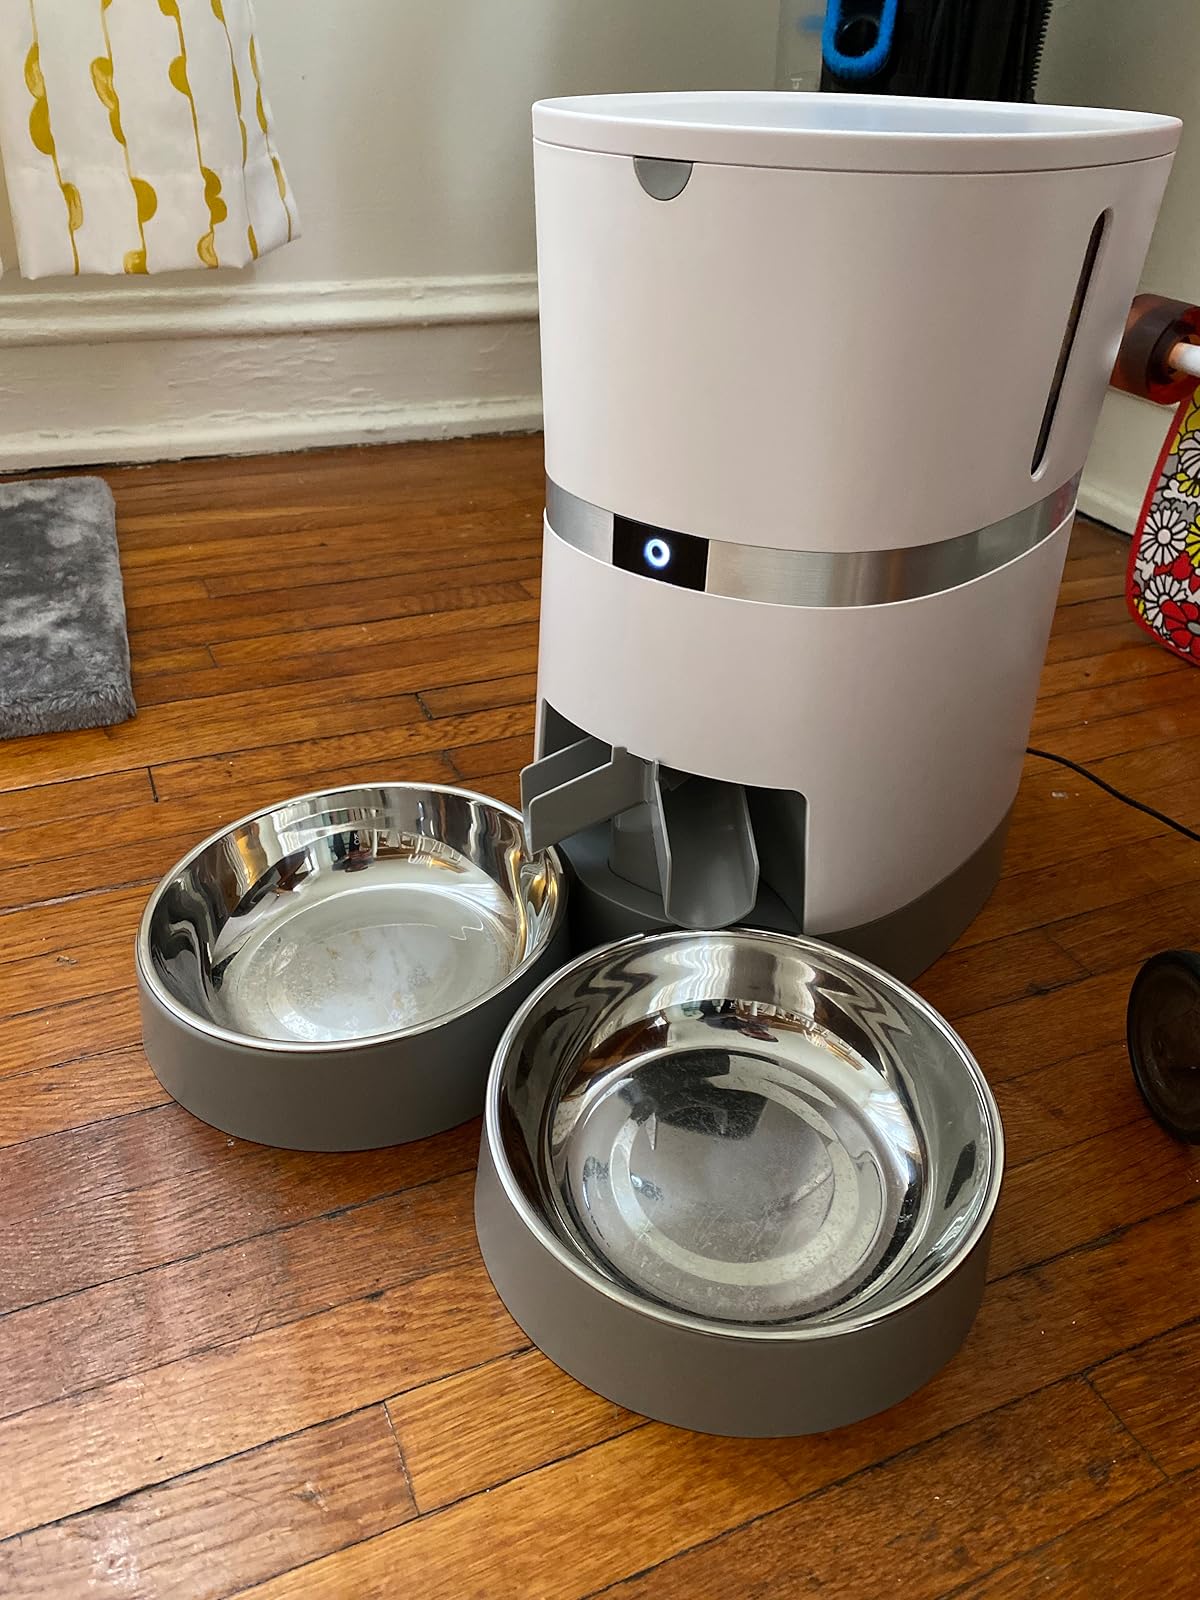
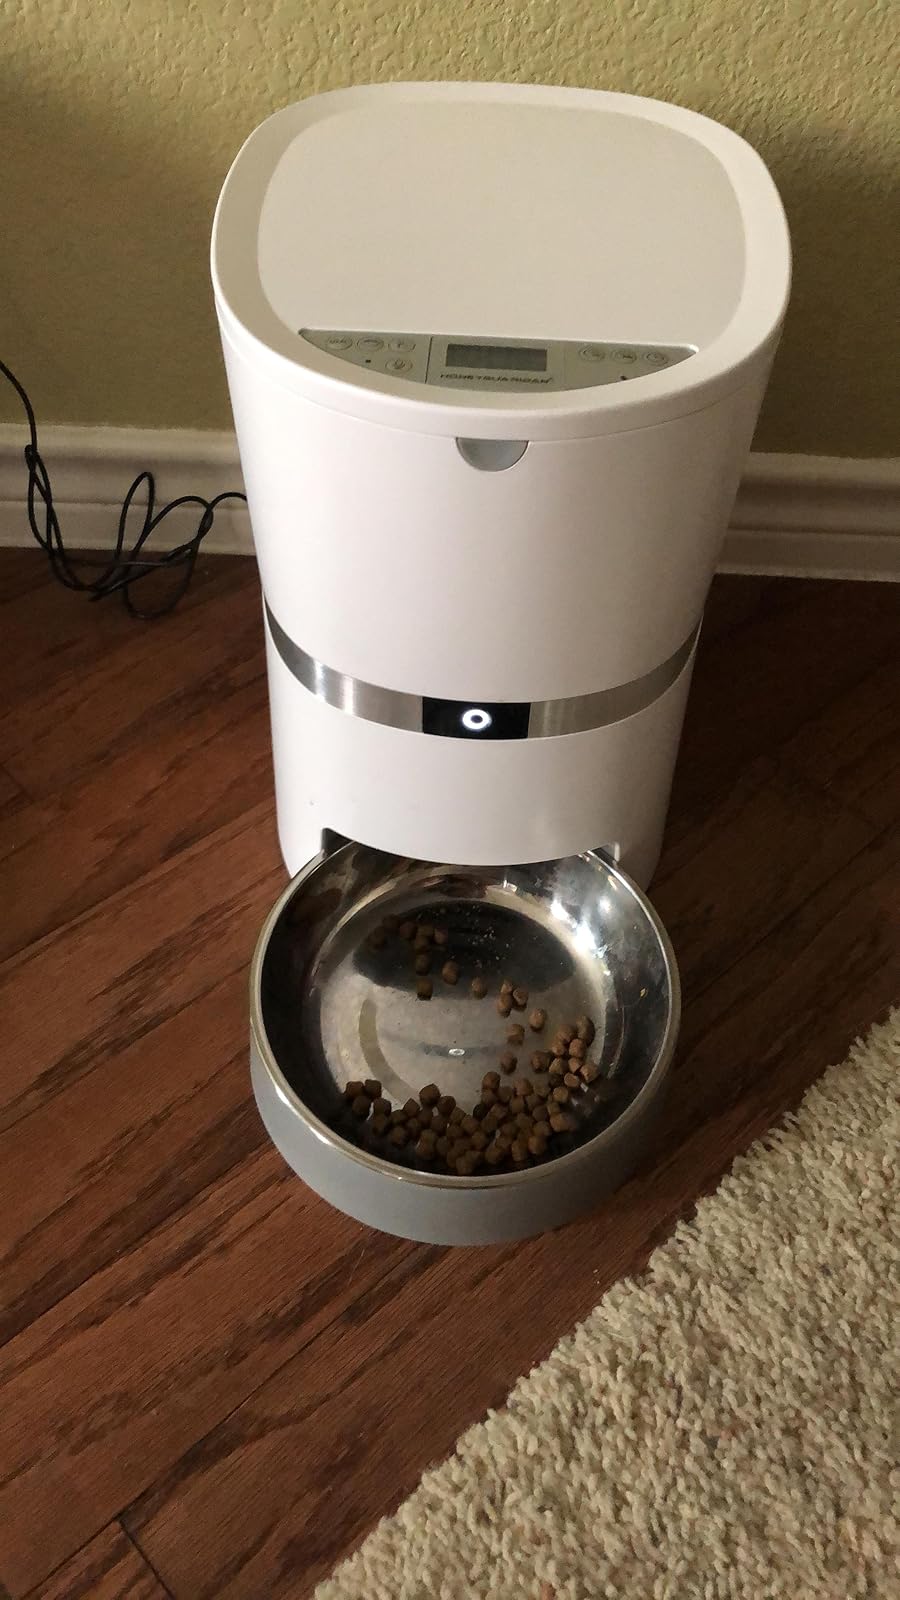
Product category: items_feeder
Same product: no